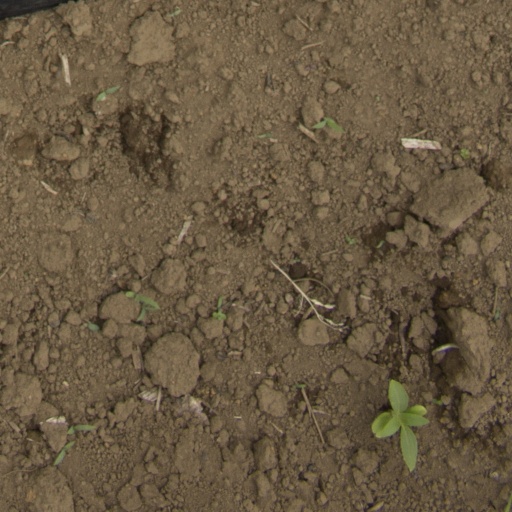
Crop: Jerusalem artichoke